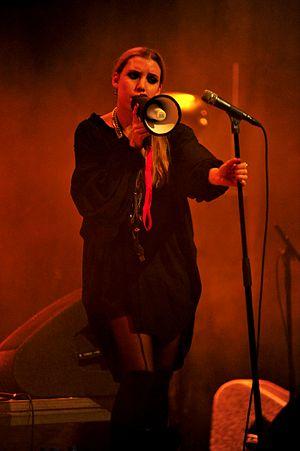
Lykke Li est une chanteuse et auteure-compositrice suédoise. Sa musique mélange éléments de musiques pop, indie pop et électroniques ; de nombreux types d'instruments, incluant violons, synthétiseurs, tambourins, trompettes, et saxophones.